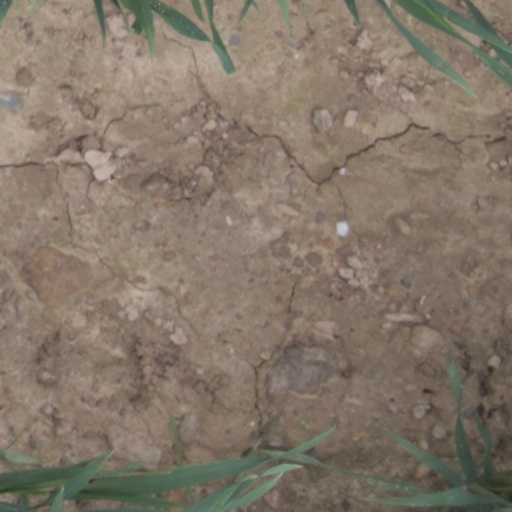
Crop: wheat